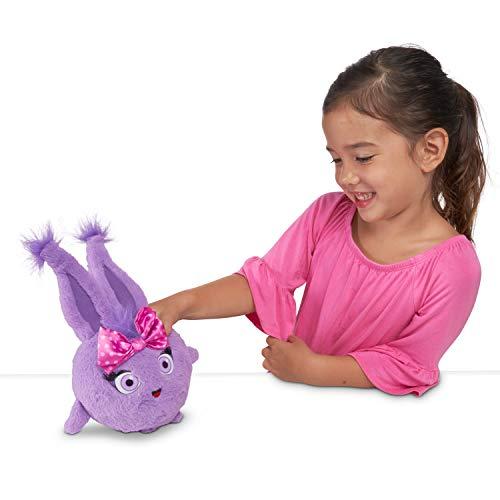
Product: Sunny Bunnies Bunny Blabbers - Iris Toy, Purple
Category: Toys & Games | Stuffed Animals & Plush Toys | Stuffed Animals & Teddy Bears
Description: The funny Sunny bunny Iris is now available as a 9 inch talkative plush character.
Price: $17.06
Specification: ProductDimensions:7.5x4.5x9inches|ItemWeight:8ounces|ShippingWeight:8ounces(Viewshippingratesandpolicies)|ASIN:B07H54SDGS|Itemmodelnumber:30023|Manufacturerrecommendedage:36months-6years|Batteries:3AAAbatteriesrequired.(included)